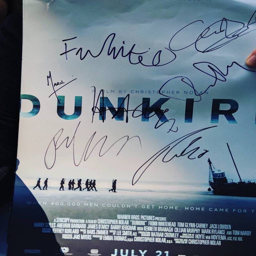
the cast signed this poster of the movie .